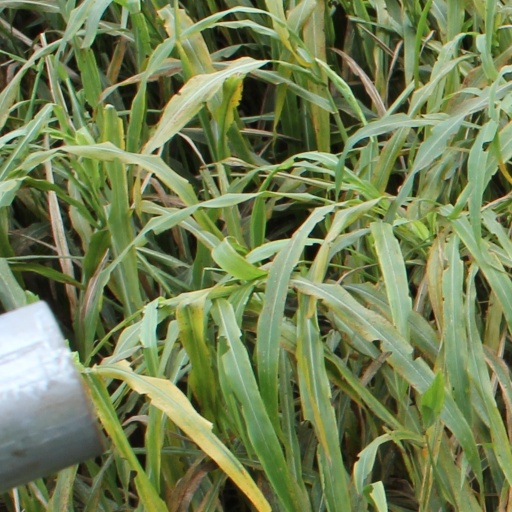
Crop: sorghum